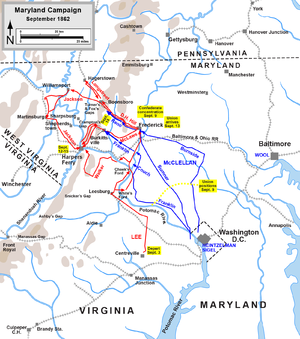
Slaget ved Antietam / Baggrund og kampagnen i Maryland
Kampagnen i Maryland, bevægelser fra 3. til 15. september 1862.      Confederate      Union
Slaget ved Antietam blev udkæmpet nær Sharpsburg den 17. september 1862. Det var det første store slag i Den Amerikanske Borgerkrig, der fandt sted på Nordstaternes område. Slaget var det blodigste éndags slag i amerikansk historie med omkring 23.000 soldater dræbt eller såret.